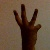
The image shows a hand gesture representing the number 6 in Indian Sign Language.